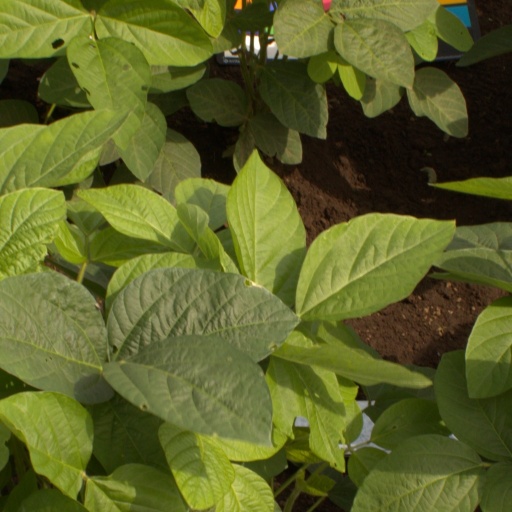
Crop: soybean